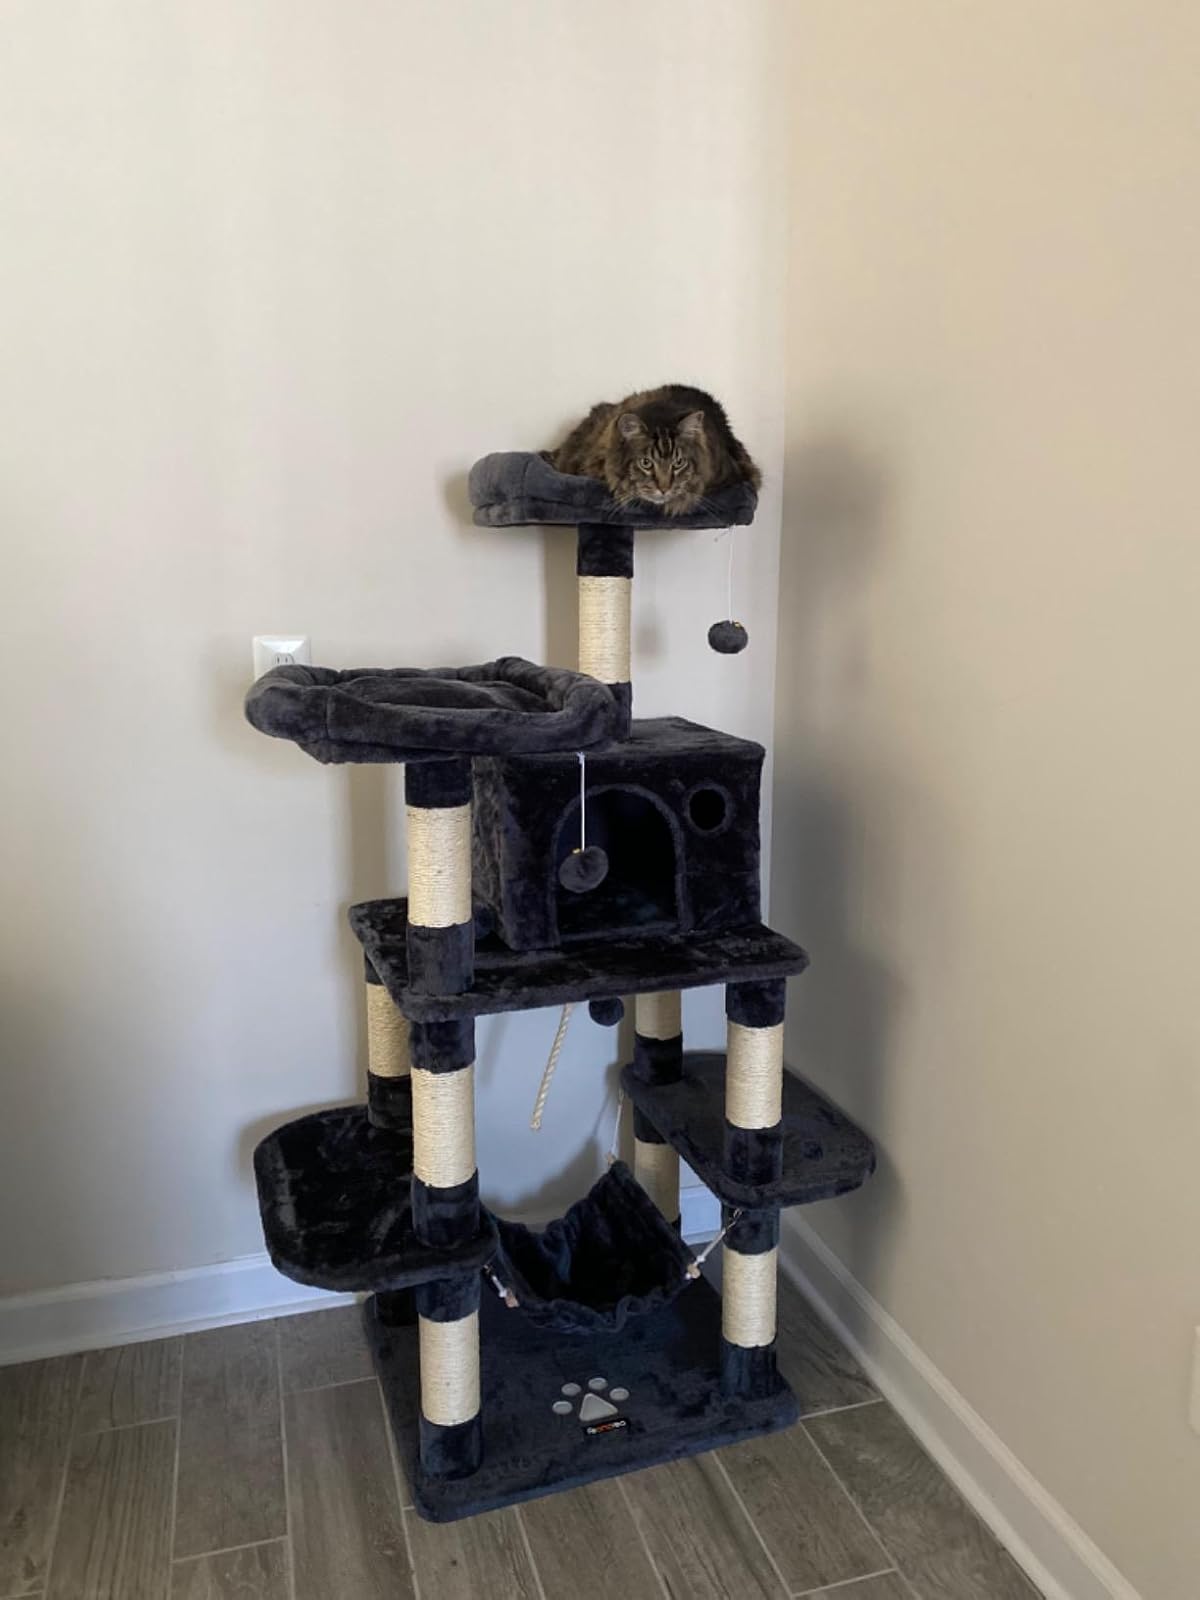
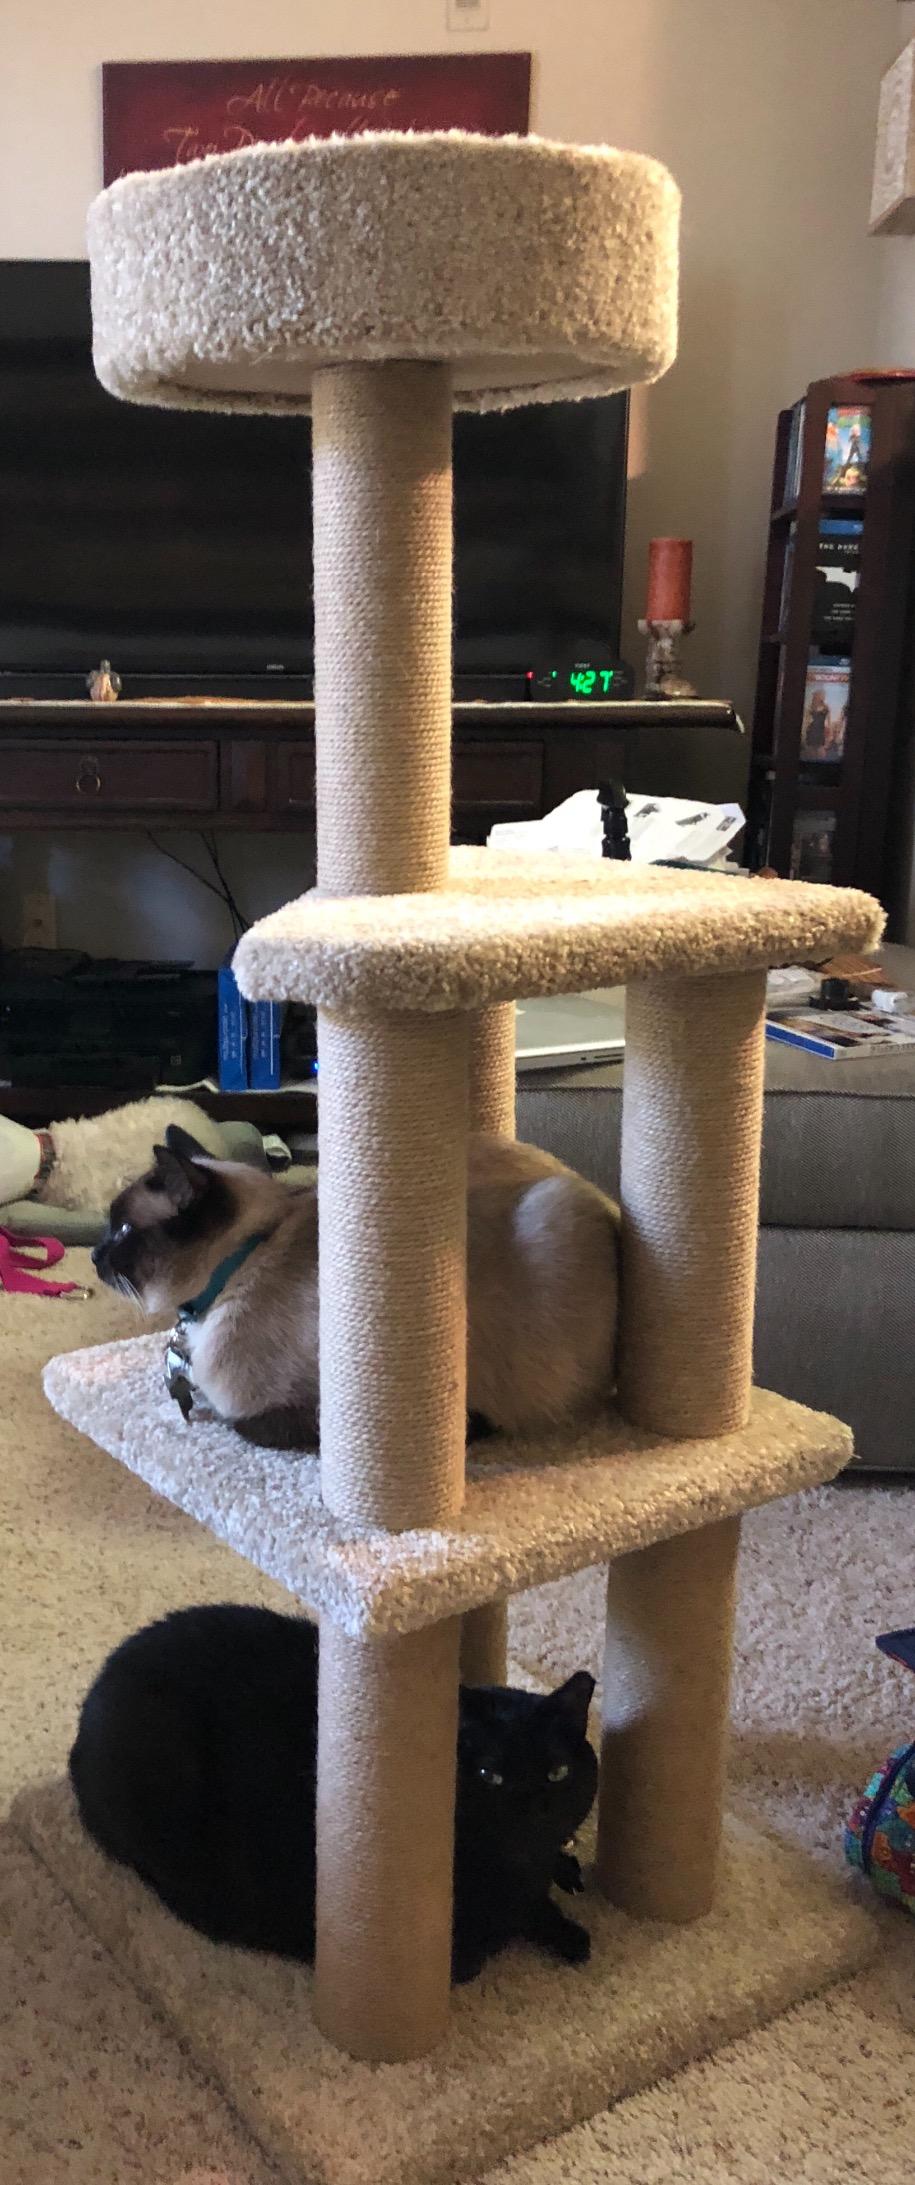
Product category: items_cat tree
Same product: no